WASP-12b

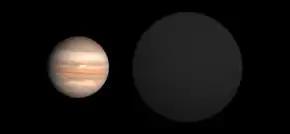
Size comparison of WASP-12b (right) with Jupiter

WASP-12b is a hot Jupiter (a class of extrasolar planets) orbiting the star WASP-12, discovered in April of 2008, by the SuperWASP planetary transit survey. The planet takes only a little over one Earth day to orbit its star, in contrast to about 365.25 days for the Earth to orbit the Sun. Its distance from the star (approximately ) is only formula_1 the Earth's distance from the Sun, with an eccentricity the same as Jupiter's. Consequently, it has one of the lowest densities for exoplanets ("inflated" by the flux of energy from the star). On December 3, 2013, scientists working with the Hubble Space Telescope (HST) reported detecting water in the atmosphere of the exoplanet. In July 2014, NASA announced finding very dry atmospheres on three exoplanets (HD 189733b, HD 209458b, WASP-12b) orbiting sun-like stars.